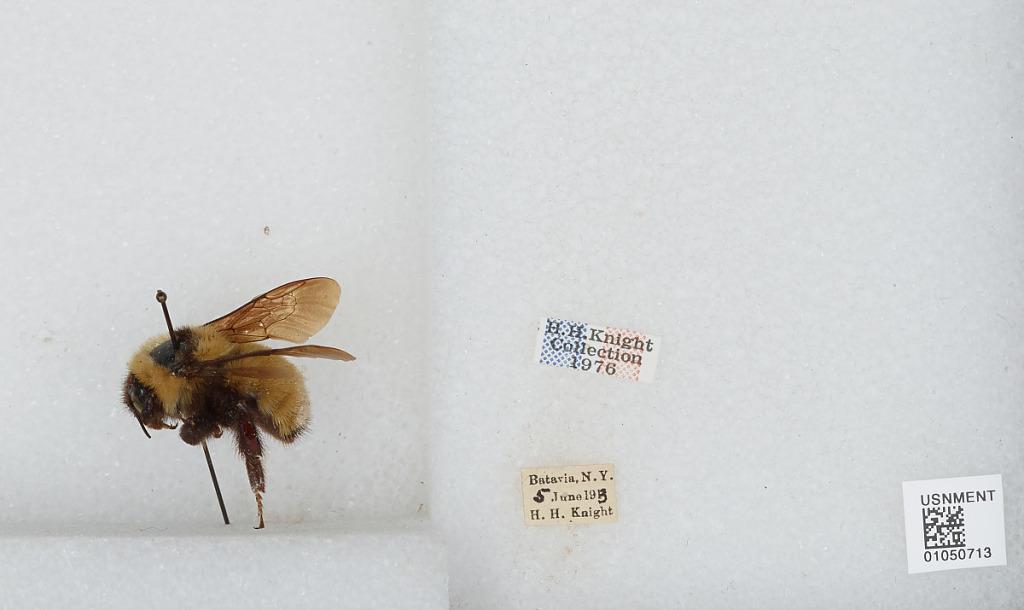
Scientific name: Bombus sp.
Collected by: H. Knight
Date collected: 1913-6-5
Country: United States
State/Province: New York
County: Genesee
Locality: Batavia
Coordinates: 42.9981, -78.1875